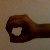
The image shows a hand gesture representing the number 0 in Indian Sign Language.